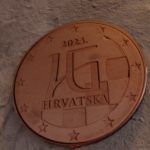
Coin value: 5cents
Country: hr
Edition: standard